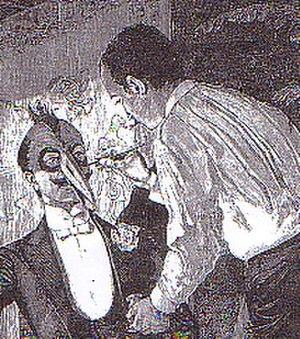
Carnaval de Paris, février 1891, préparatifs d'une soirée de têtes.
Le Carnaval de Paris est une fête populaire parisienne succédant à la Fête des Fous, laquelle prospérait depuis au moins le XIᵉ siècle jusqu'au XVᵉ siècle.